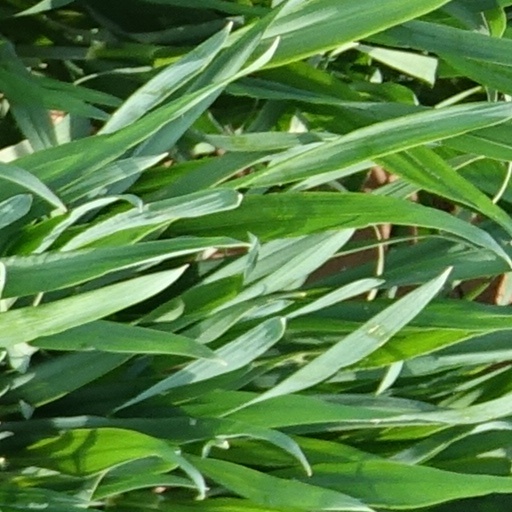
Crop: wheat